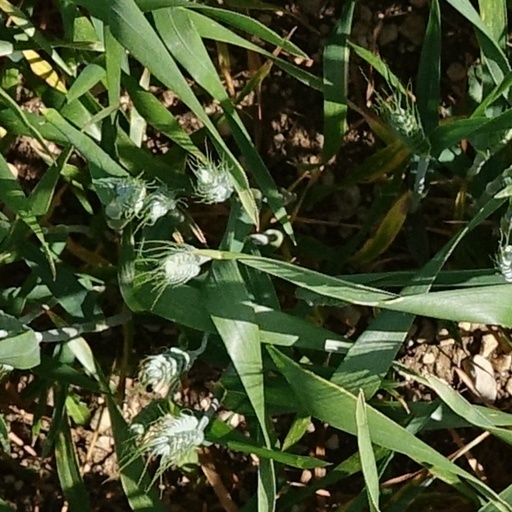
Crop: wheat